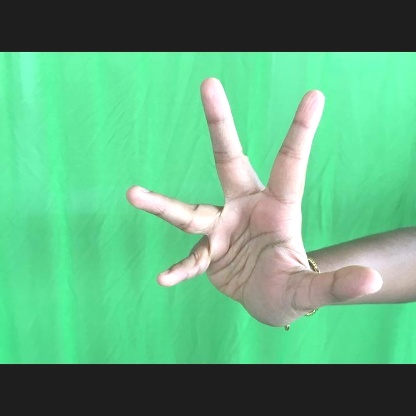
Mudra: Alapadmam